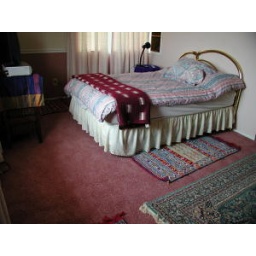
Enjoy sleeping in this cozy master bedroom with double bed facing the Pacific, tv, vcr and cable television.